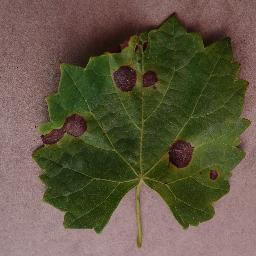
Label: Grape___Black_rot